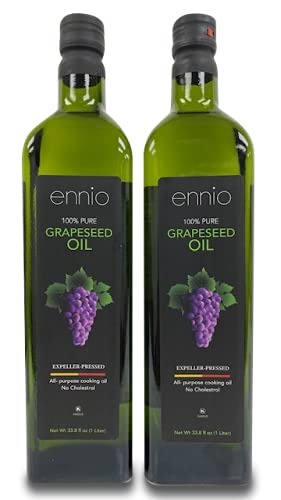
Item Name: ENNIO 100% Pure Grapeseed Oil 1 Liter ( 2 Pack )
Value: 67.63
Unit: Fl Oz

Price: 33